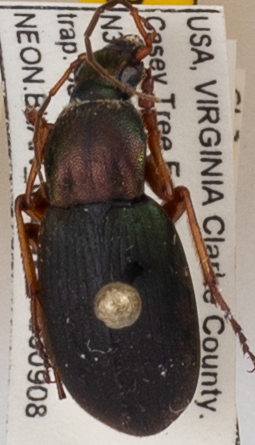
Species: Chlaenius aestivus
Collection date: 2020-09-08
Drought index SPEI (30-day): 0.786
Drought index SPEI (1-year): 0.23
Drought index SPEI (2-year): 1.594